Te Riviere Castle

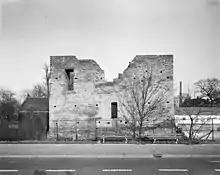
The remains of the castle in 1971

The remaining big tower or tower house was a free standing building within the square castle. It is supposed that the first phase of the castle was a solitary tower which was surrounded by the big square in about 1260. The situation of a free standing tower inside a square castle is very rare in the current Netherlands. The only other examples that comes to mind is Oud Haerlem Castle dating from about the same time.